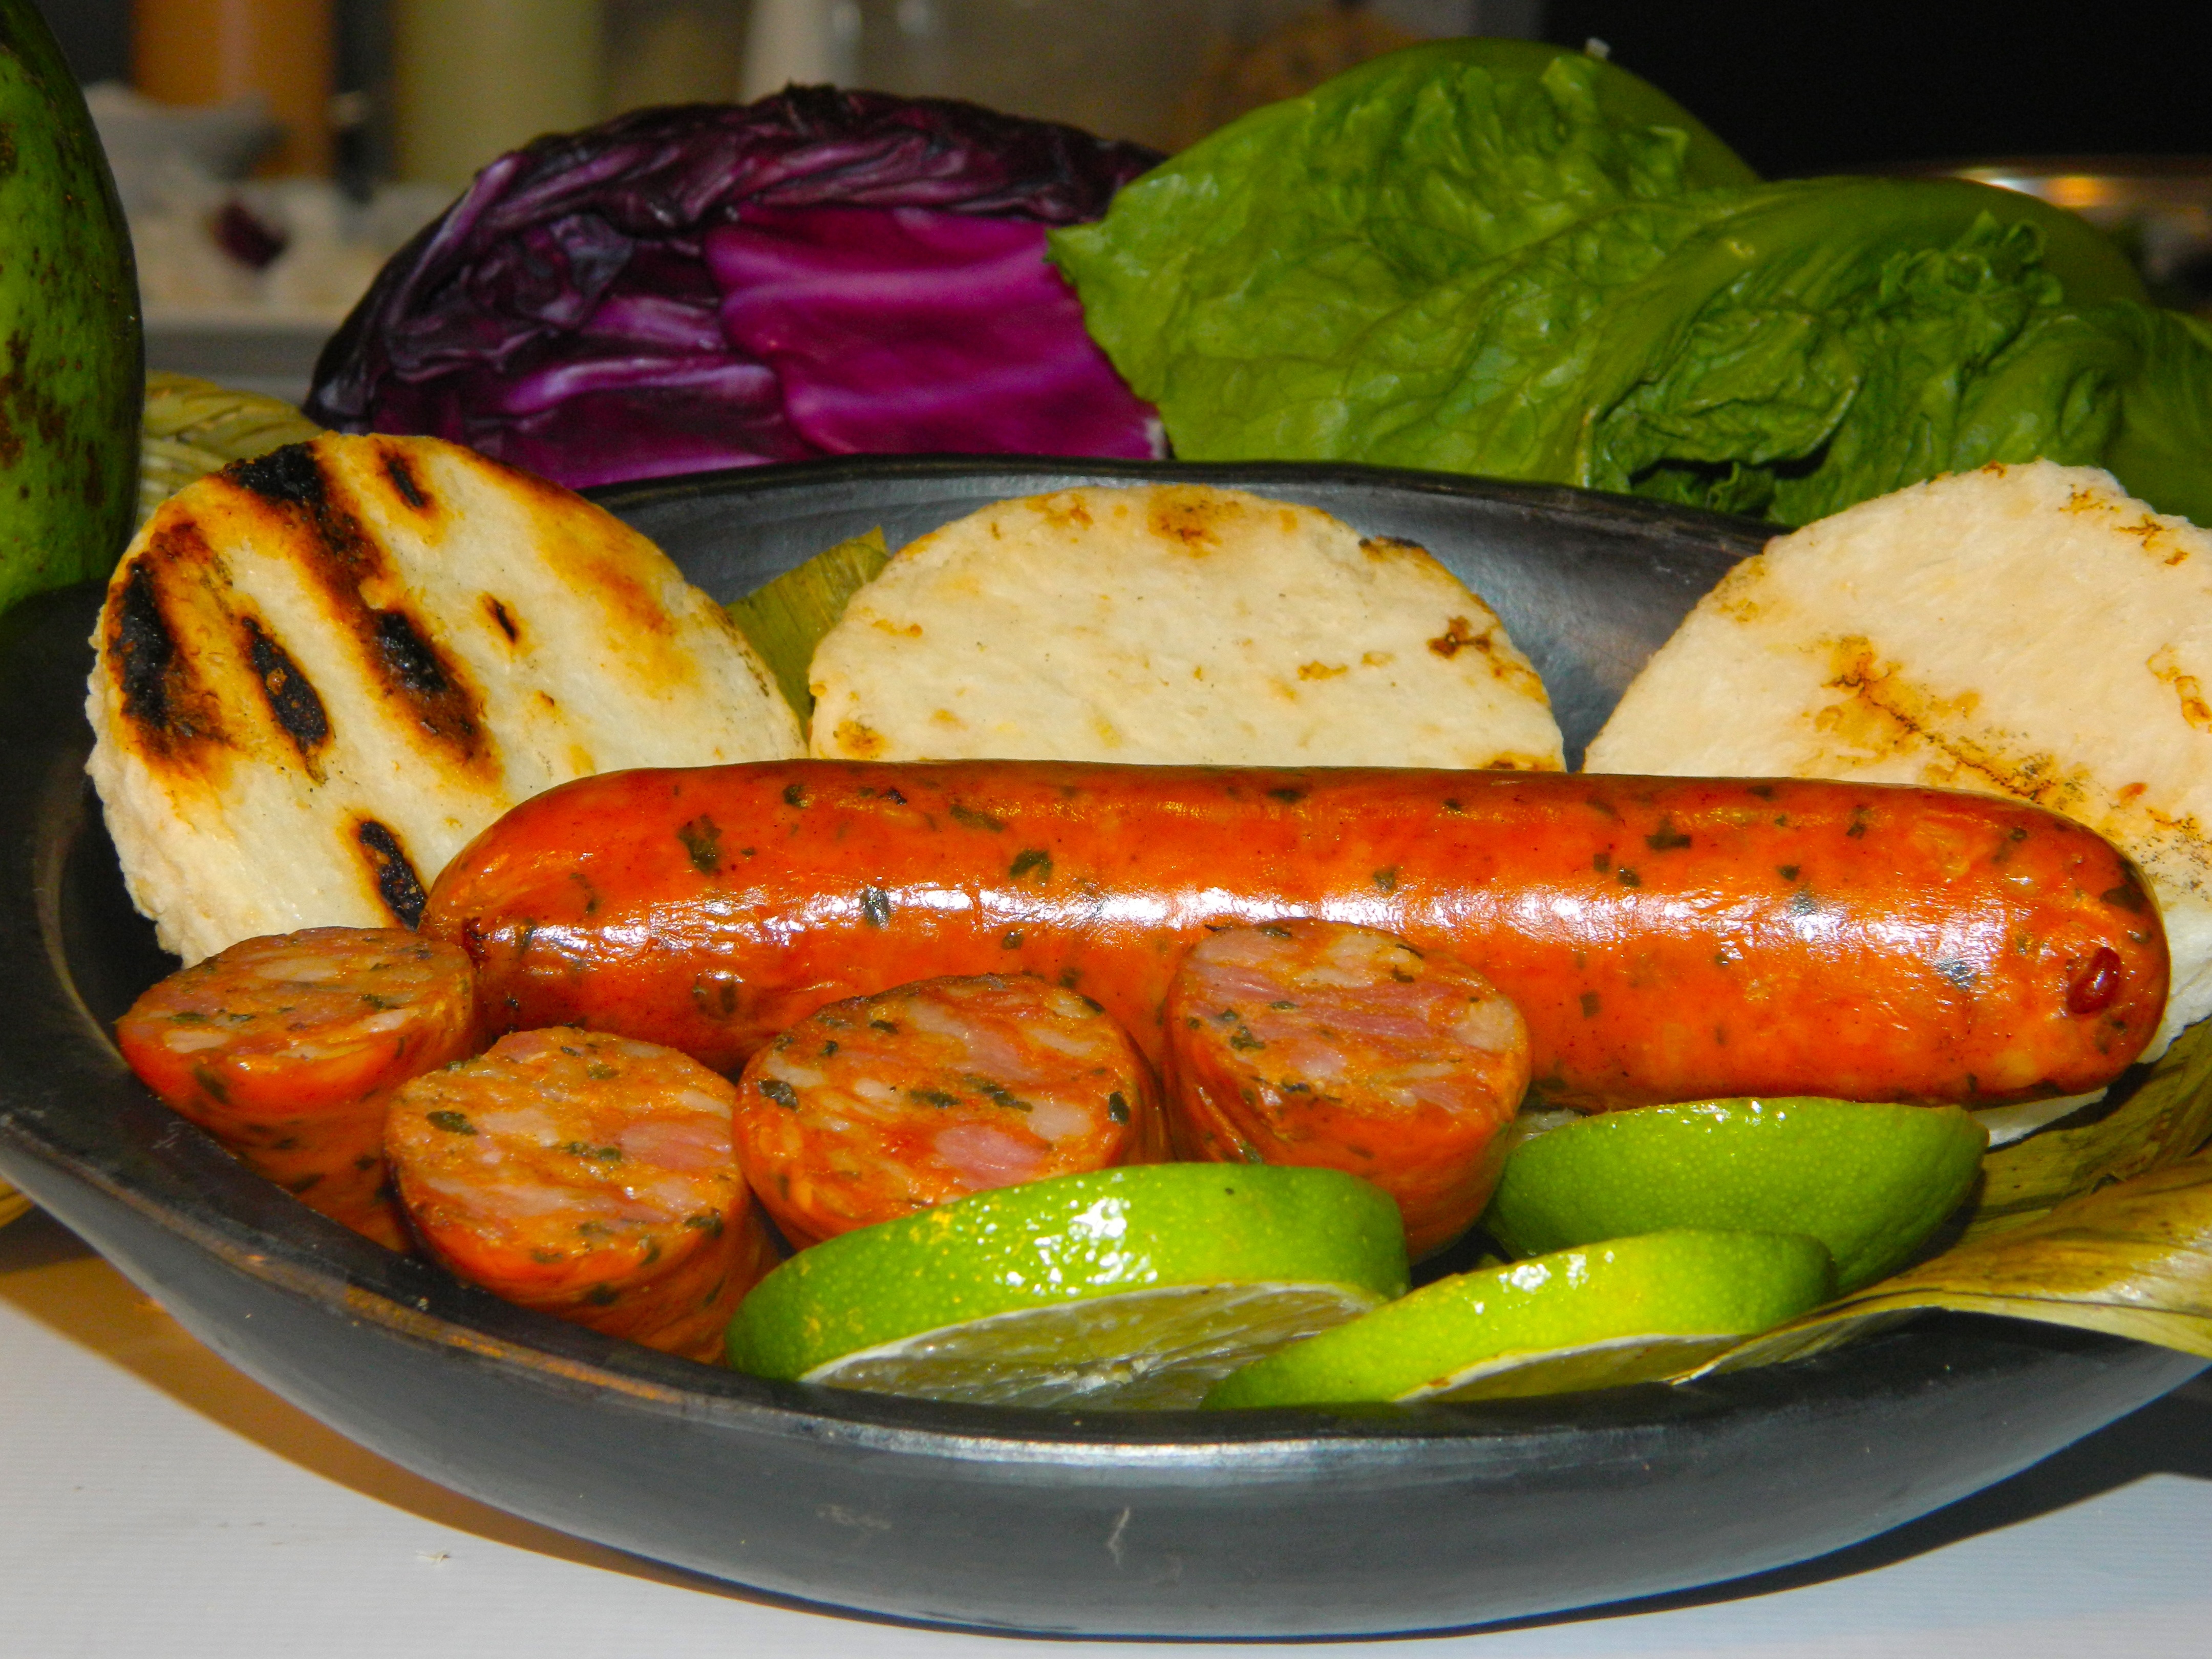
restaurant, dish, meal, food, cooking, culinary, produce, vegetable, kitchen, recipe, meat, cuisine, delicious, chef, cook, happy, baker, kebab